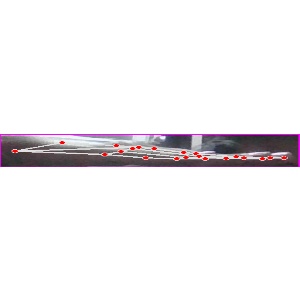
अक्षर: ज